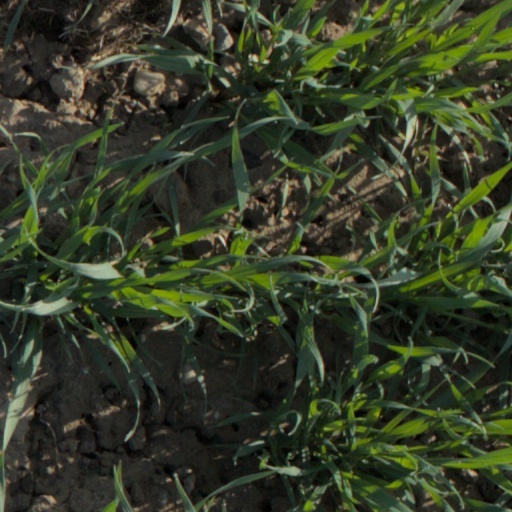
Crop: wheat